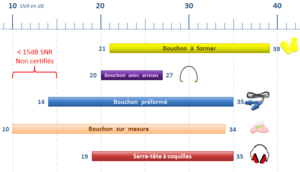
La protection auditive a pour rôle la réduction du niveau sonore perçu à l'oreille soit dans le but de protéger contre les risques de surdité soit pour améliorer le confort. Elle peut également être utilisée pour empêcher l'eau de pénétrer dans le conduit auditif ou pour rééquilibrer la pression entre l'oreille moyenne et l'extérieur lors de voyages en avion.